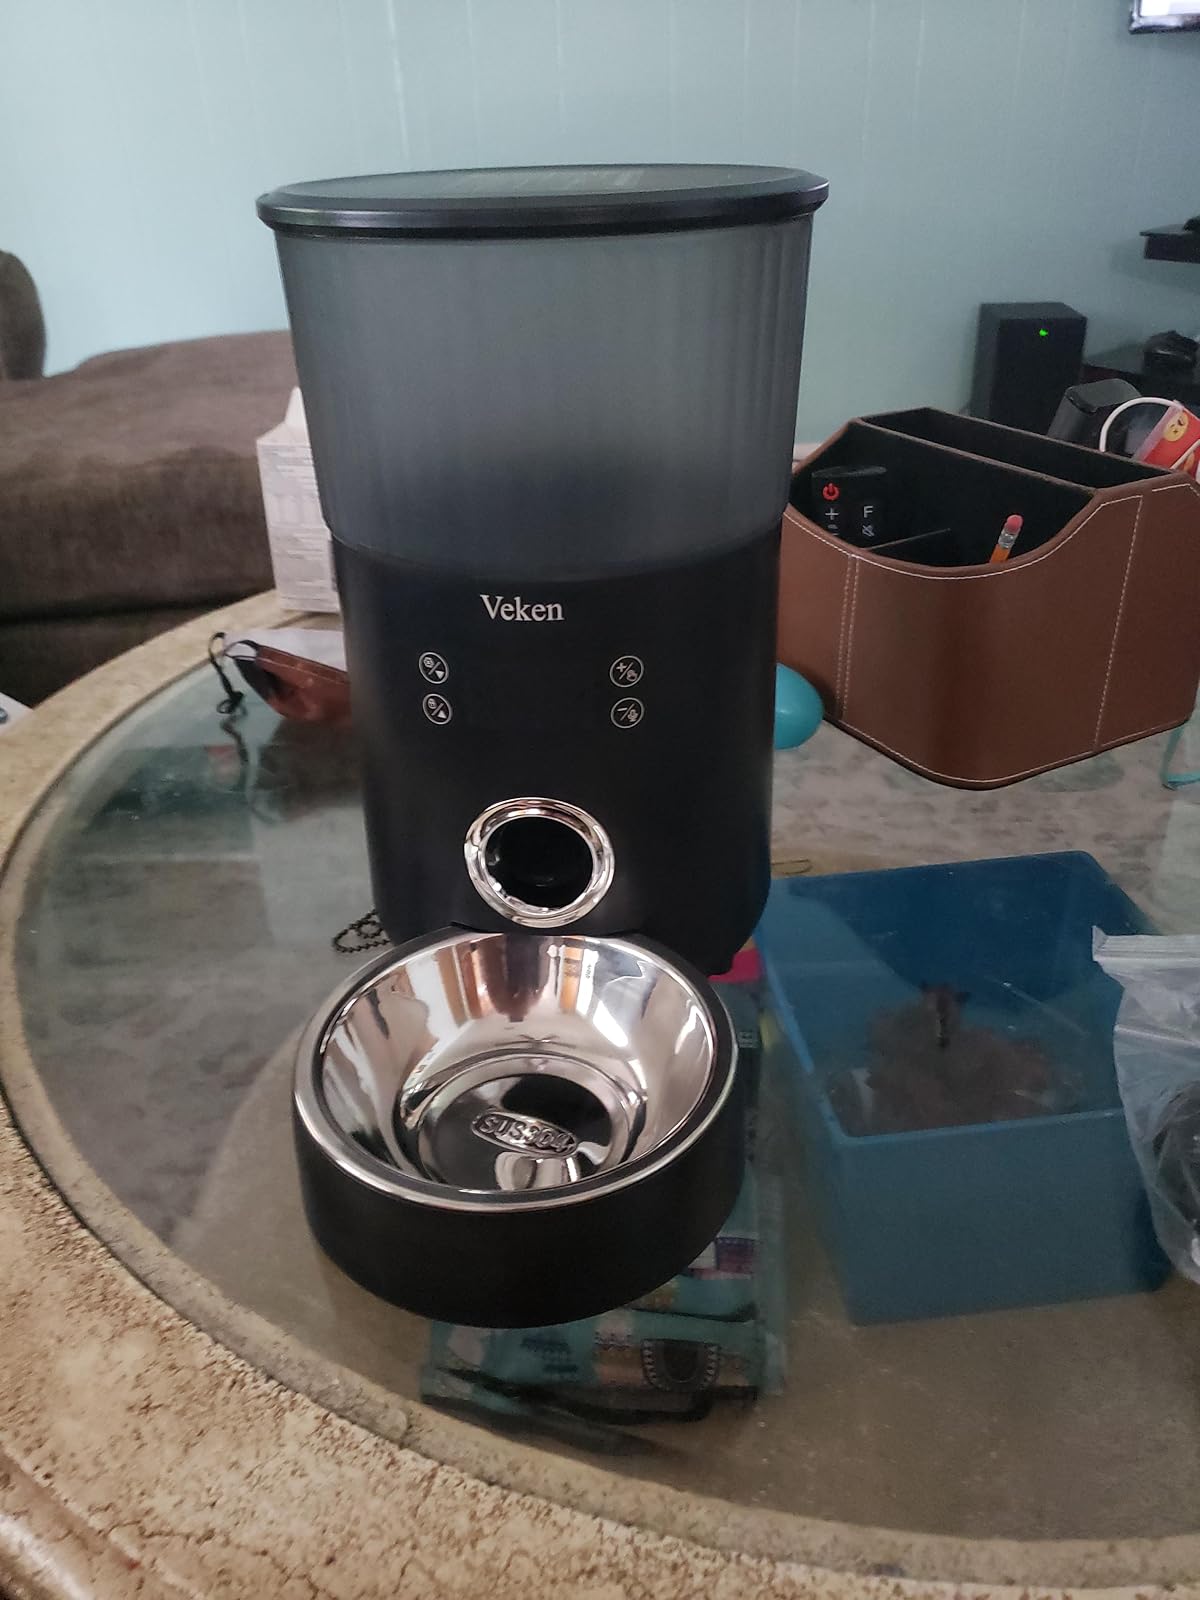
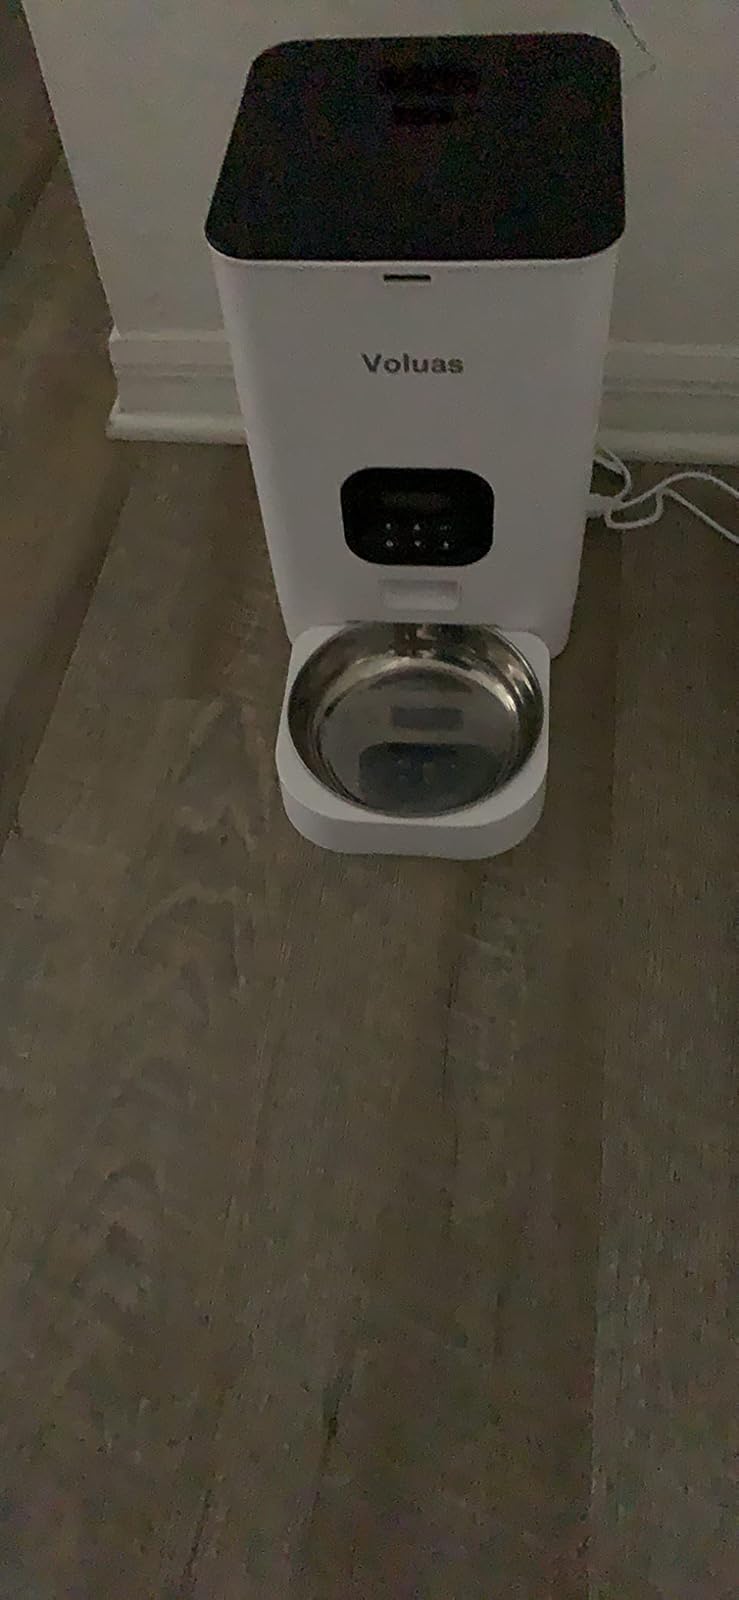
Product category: items_feeder
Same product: no